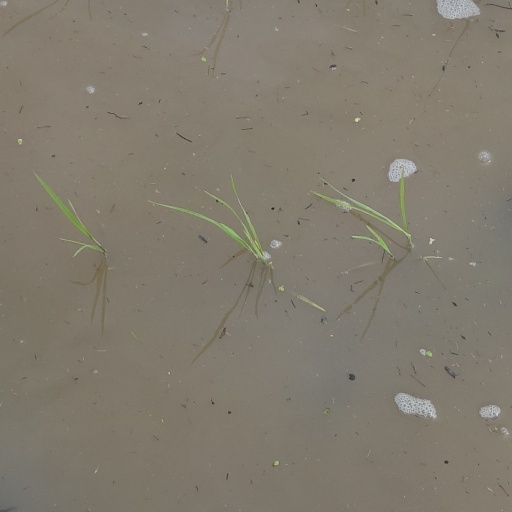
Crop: rice